Angelo Gilardino

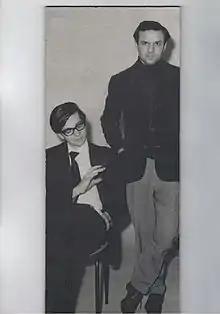
Gilardino e Cecconello

Angelo Gilardino (16 November 1941 – 14 January 2022) was an Italian composer, guitarist, and musicologist.